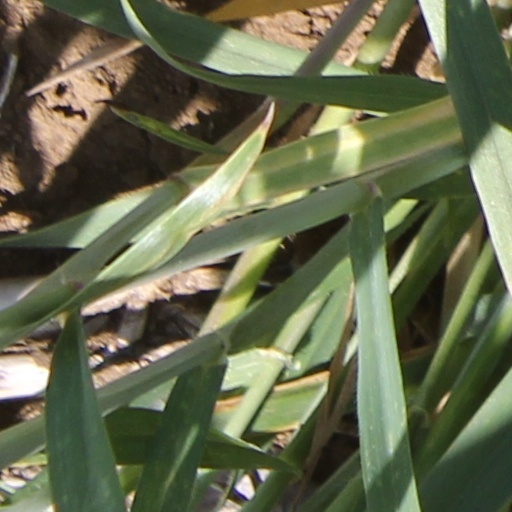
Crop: wheat